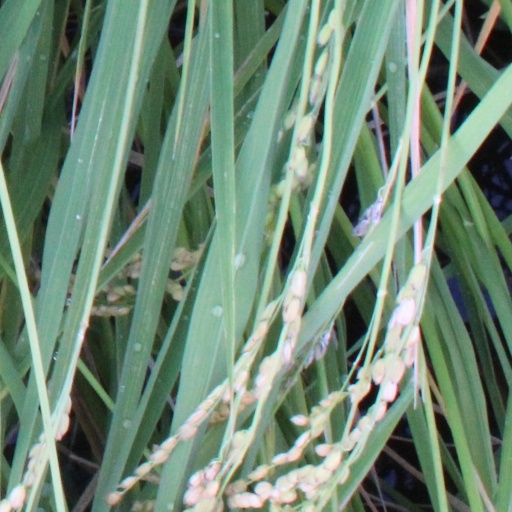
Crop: rice